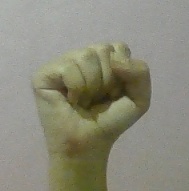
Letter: saad